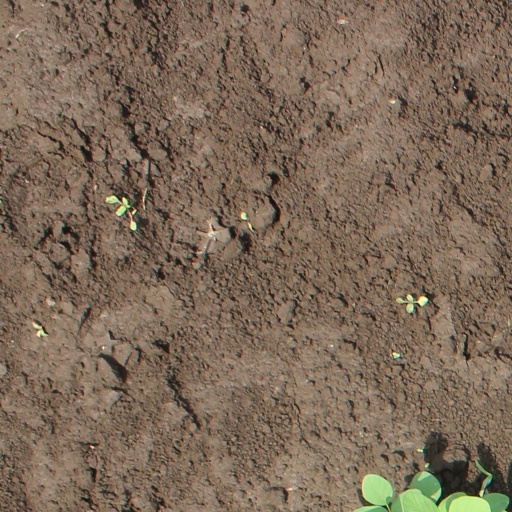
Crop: soybean